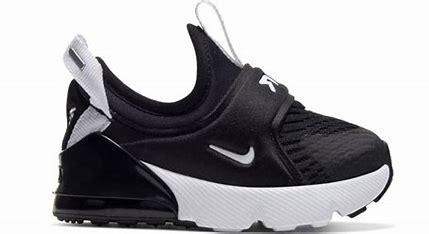
Brand: Nike
Model: Air Max 270 Extreme